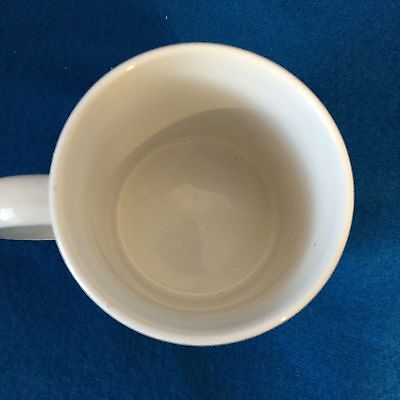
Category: mug